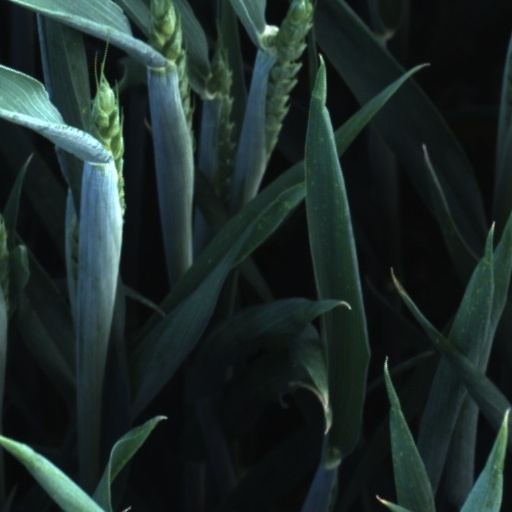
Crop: wheat